Wang Shih-chien

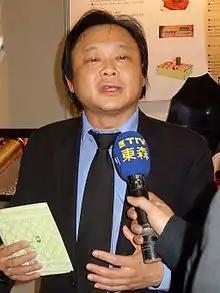
Wang in 2007

Wang Shih-chien (born 1 January 1960) is a Taiwanese politician. A member of the Democratic Progressive Party, Wang served on the Taipei City Council from 1998 to 2005. He sat on the Legislative Yuan between 2005 and 2008. Wang was reelected to the Taipei City Council in 2010.